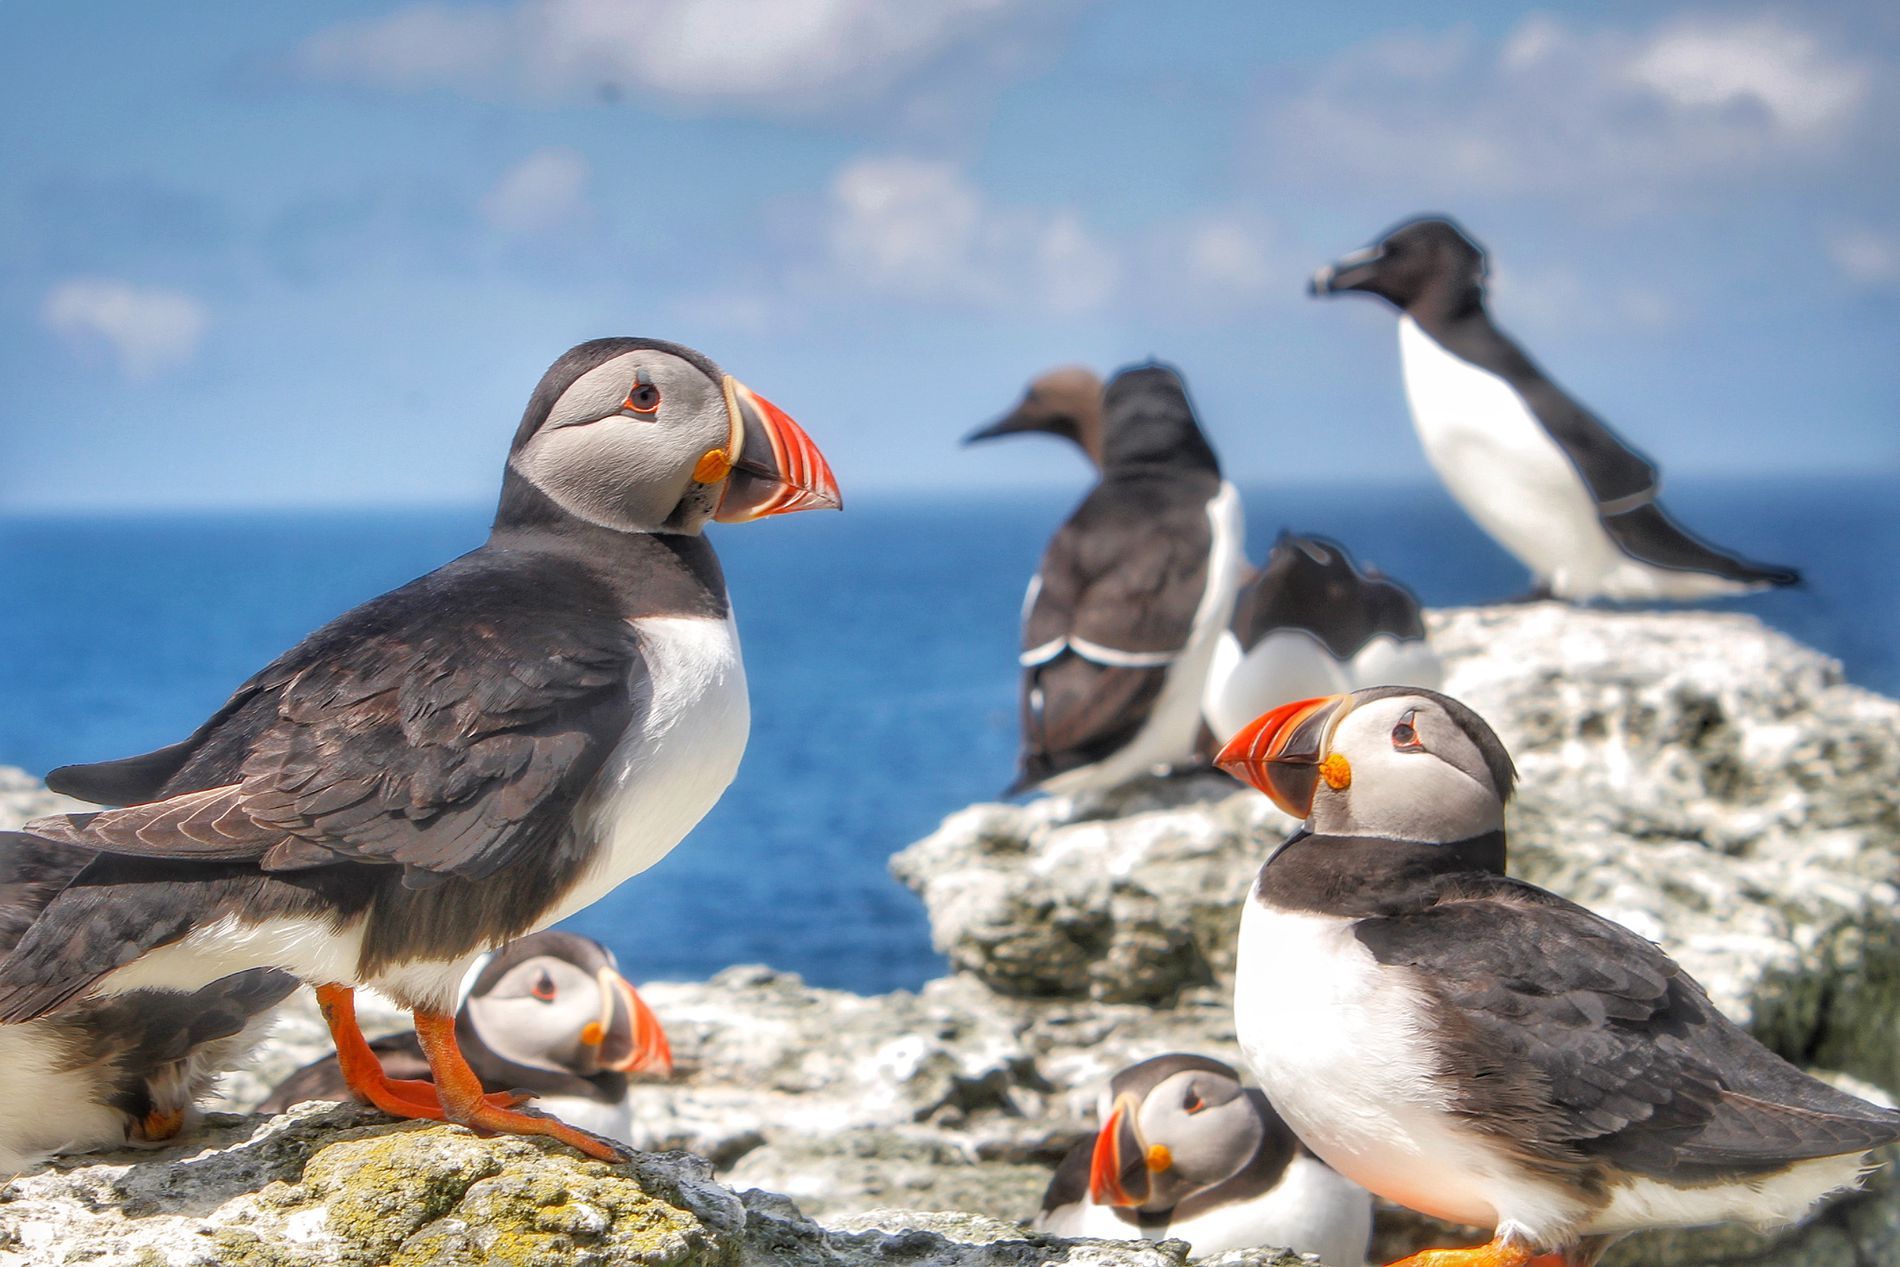
Puffins
Puffins resting on a rocks on a cliff, With the sea behind them, the sky with some clouds at the top of the shot.
Hip level shot, Neutral colors visible, Contrast on the puffins and the rocks are very bright that has a beautiful sunny day mood, The redness of the beaks blend well with the rocks and the sea behind them, With sky at the top of the shot with some clouds, Give a calm mood to the photo.
Labels: Animal, Beak, Bird, Puffin, Sky, Sea, Puffins, Rocks
Camera: Canon Canon EOS 7D
Aperture: F9
Exposure: 1/200 sec
ISO: 100
Focal length: 55